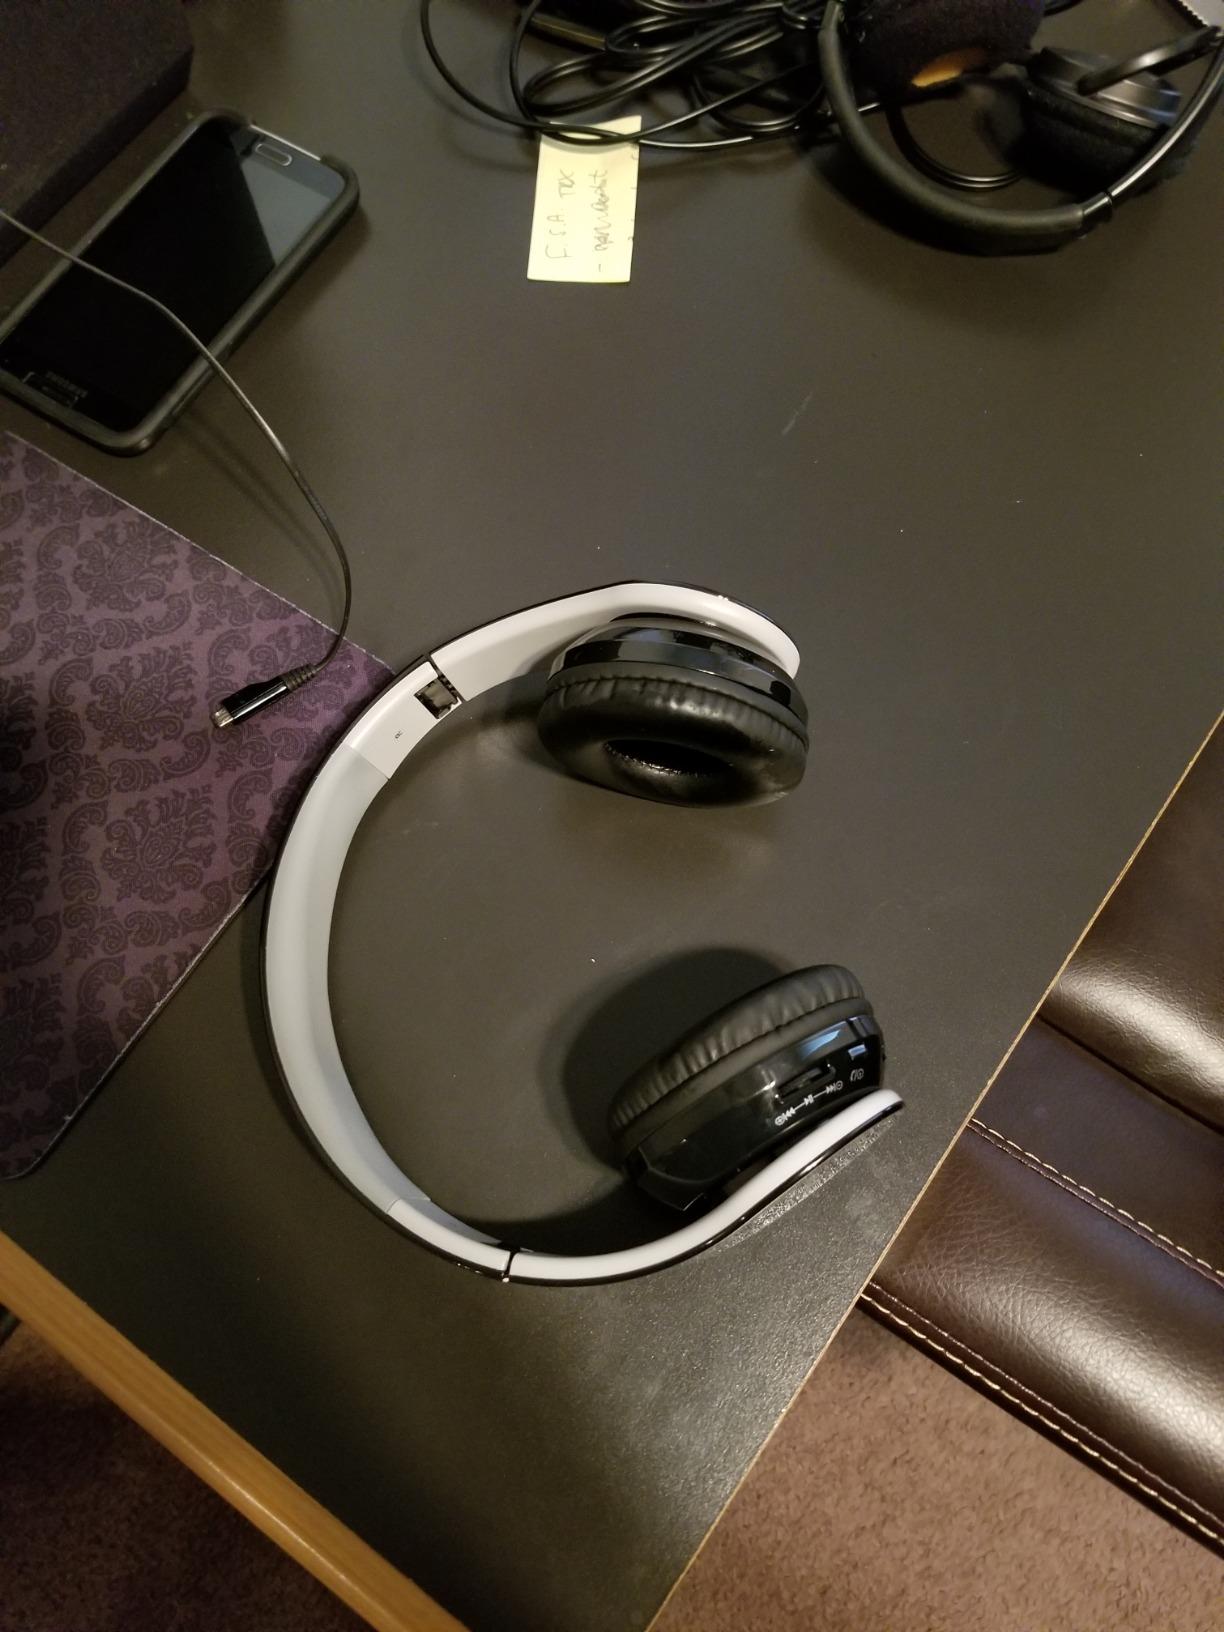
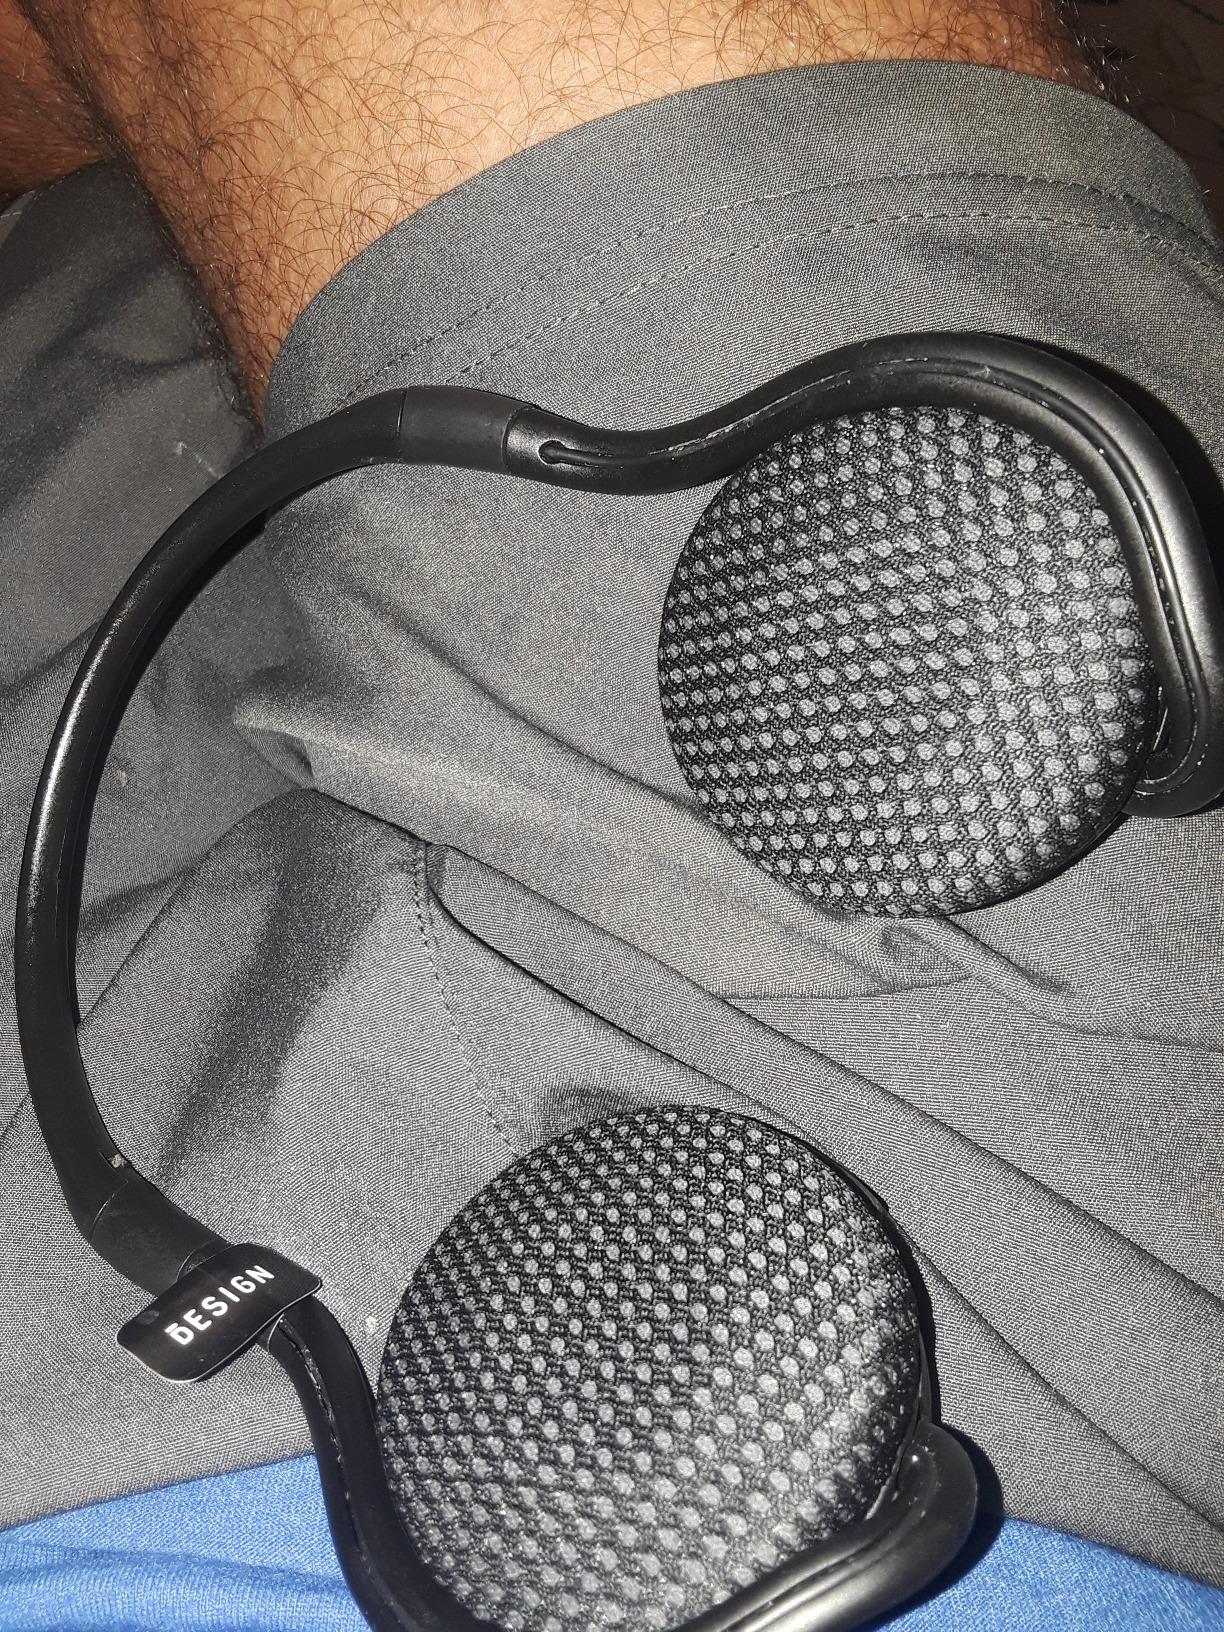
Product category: headphones
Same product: no